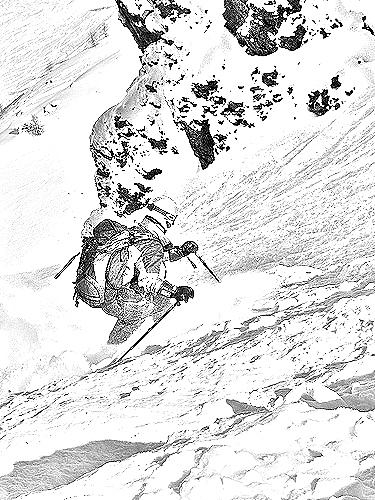
Portrait style: Sketch Portrait